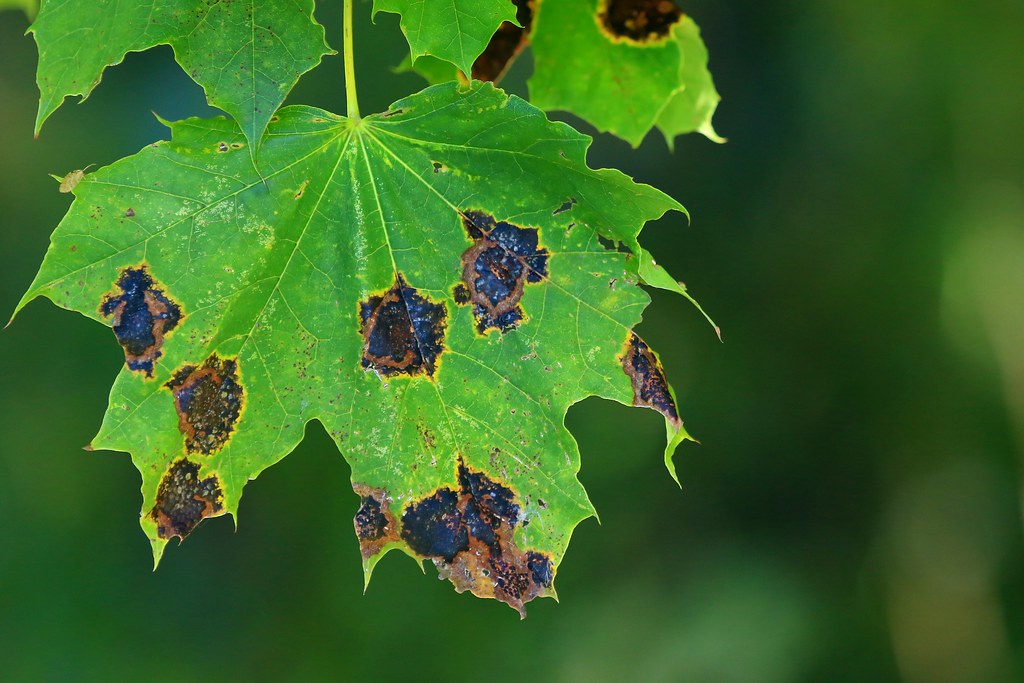
Plant: Maple
Disease: maple tar spot